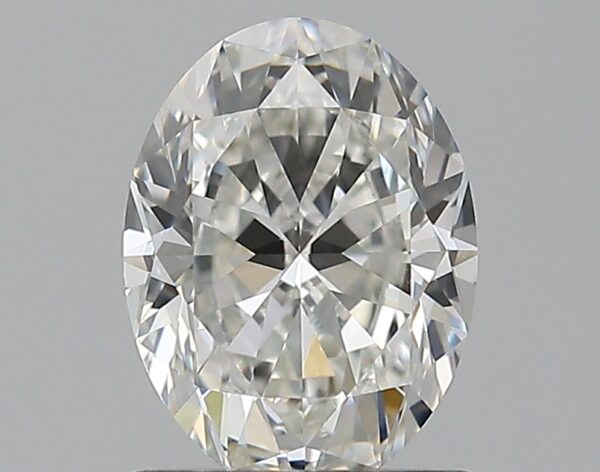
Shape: oval
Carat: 1.03
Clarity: VVS2
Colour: G
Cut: EX
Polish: EX
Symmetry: EX
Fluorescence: M
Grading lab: GIA
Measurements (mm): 7.56 x 5.64 x 3.54